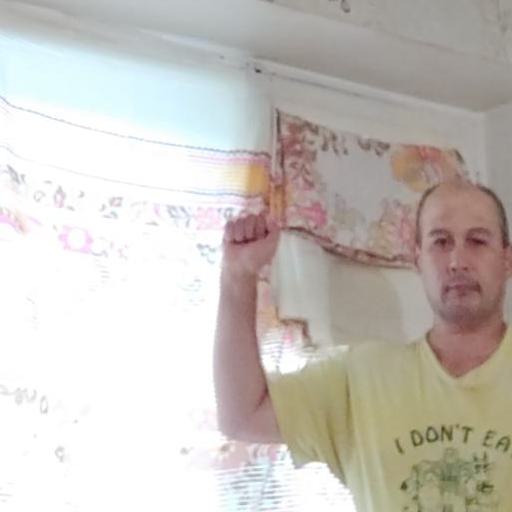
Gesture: fist